Elaine Marley

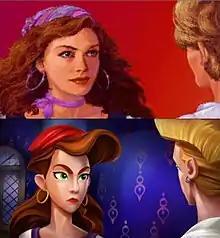
The top half of the image depicts a woman with red hair, green eyes and a headscarf talking with a young man, whose face is obscured. The image is rendered in mostly realistic pixel art and is set against a non-descript red background. The bottom half depicts the same situation; however, the art style is far more stylized, drawing on cartoon elements. The background is more substantial, showing the walls and a window behind the woman.

Elaine Marley debuts in "The Secret of Monkey Island" as the governor of Mêlée Island, on which protagonist Guybrush Threepwood is striving to become a pirate. As governor, she attracts many suitors, one of these being the pirate captain LeChuck. LeChuck's ambitions for Elaine's hand in marriage form a major part of the franchise's plot.